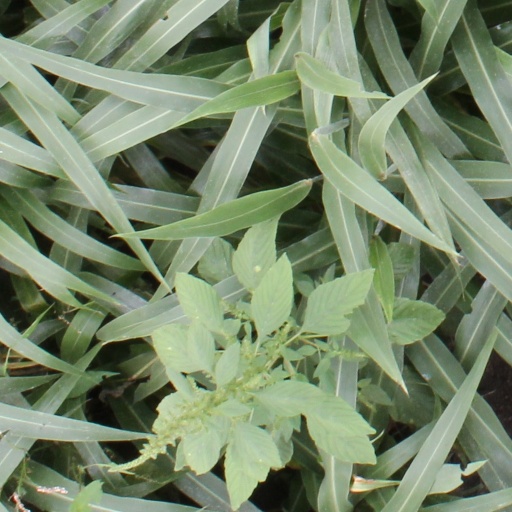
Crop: sorghum